Tiina Saario

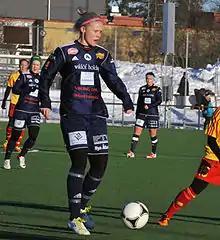
Playing for Åland United in February 2013

Tiina Saario (born 15 January 1982) is a Finnish football midfielder. She plays club football for MPS in the Finnish second tier Naisten Ykkönen.